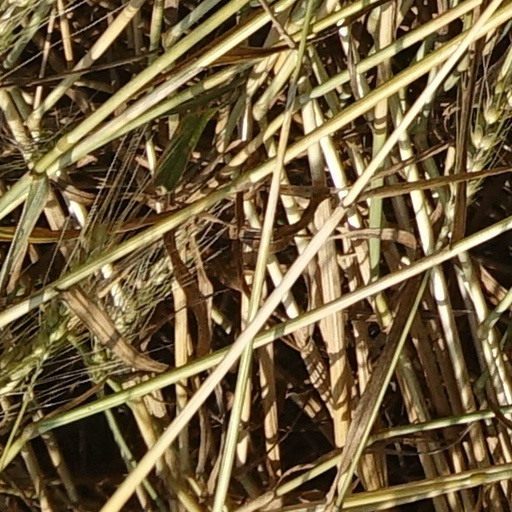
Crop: wheat